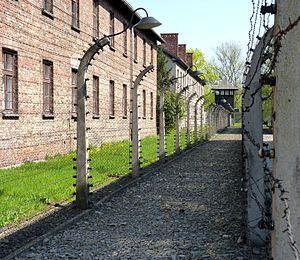
Hélène Fournier, née Hélène Pellault le 23 décembre 1904 à Cussay en Indre-et-Loire et morte le 29 mars 1994, est une figure de la résistance d'Indre-et-Loire, où elle joue un rôle actif d'aide aux passages clandestins de la ligne de démarcation qui sépare en deux le département du début de l'été 1940 au 1ᵉʳ mars 1943. Elle est déportée à Auschwitz le 24 janvier 1943 dans le convoi des 31000 dont elle est la seule rescapée des vingt tourangelles déportées dans ce convoi.